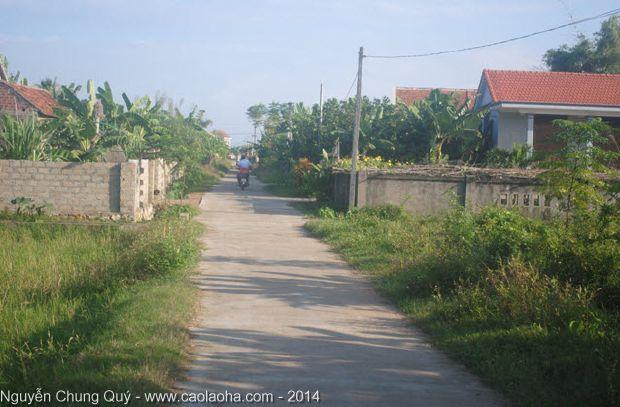
hai bên con đường có sự xuất hiện của những bãi cỏ xanh